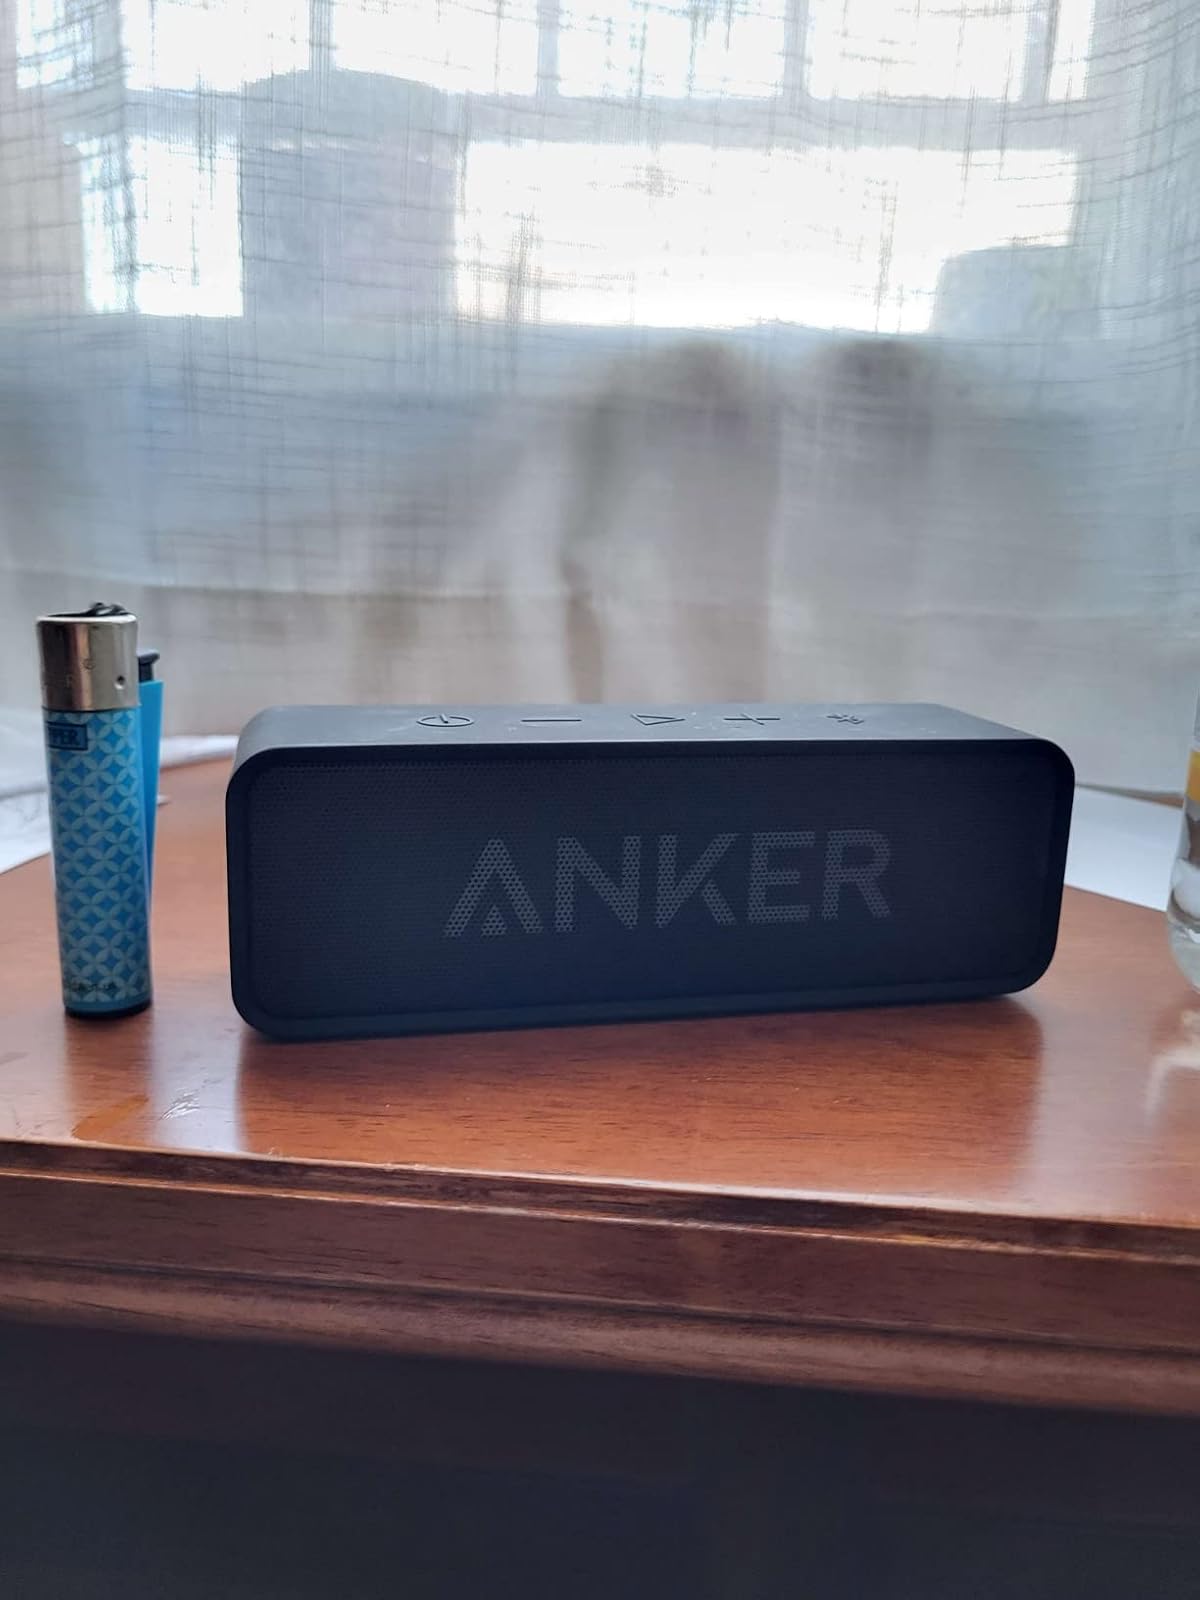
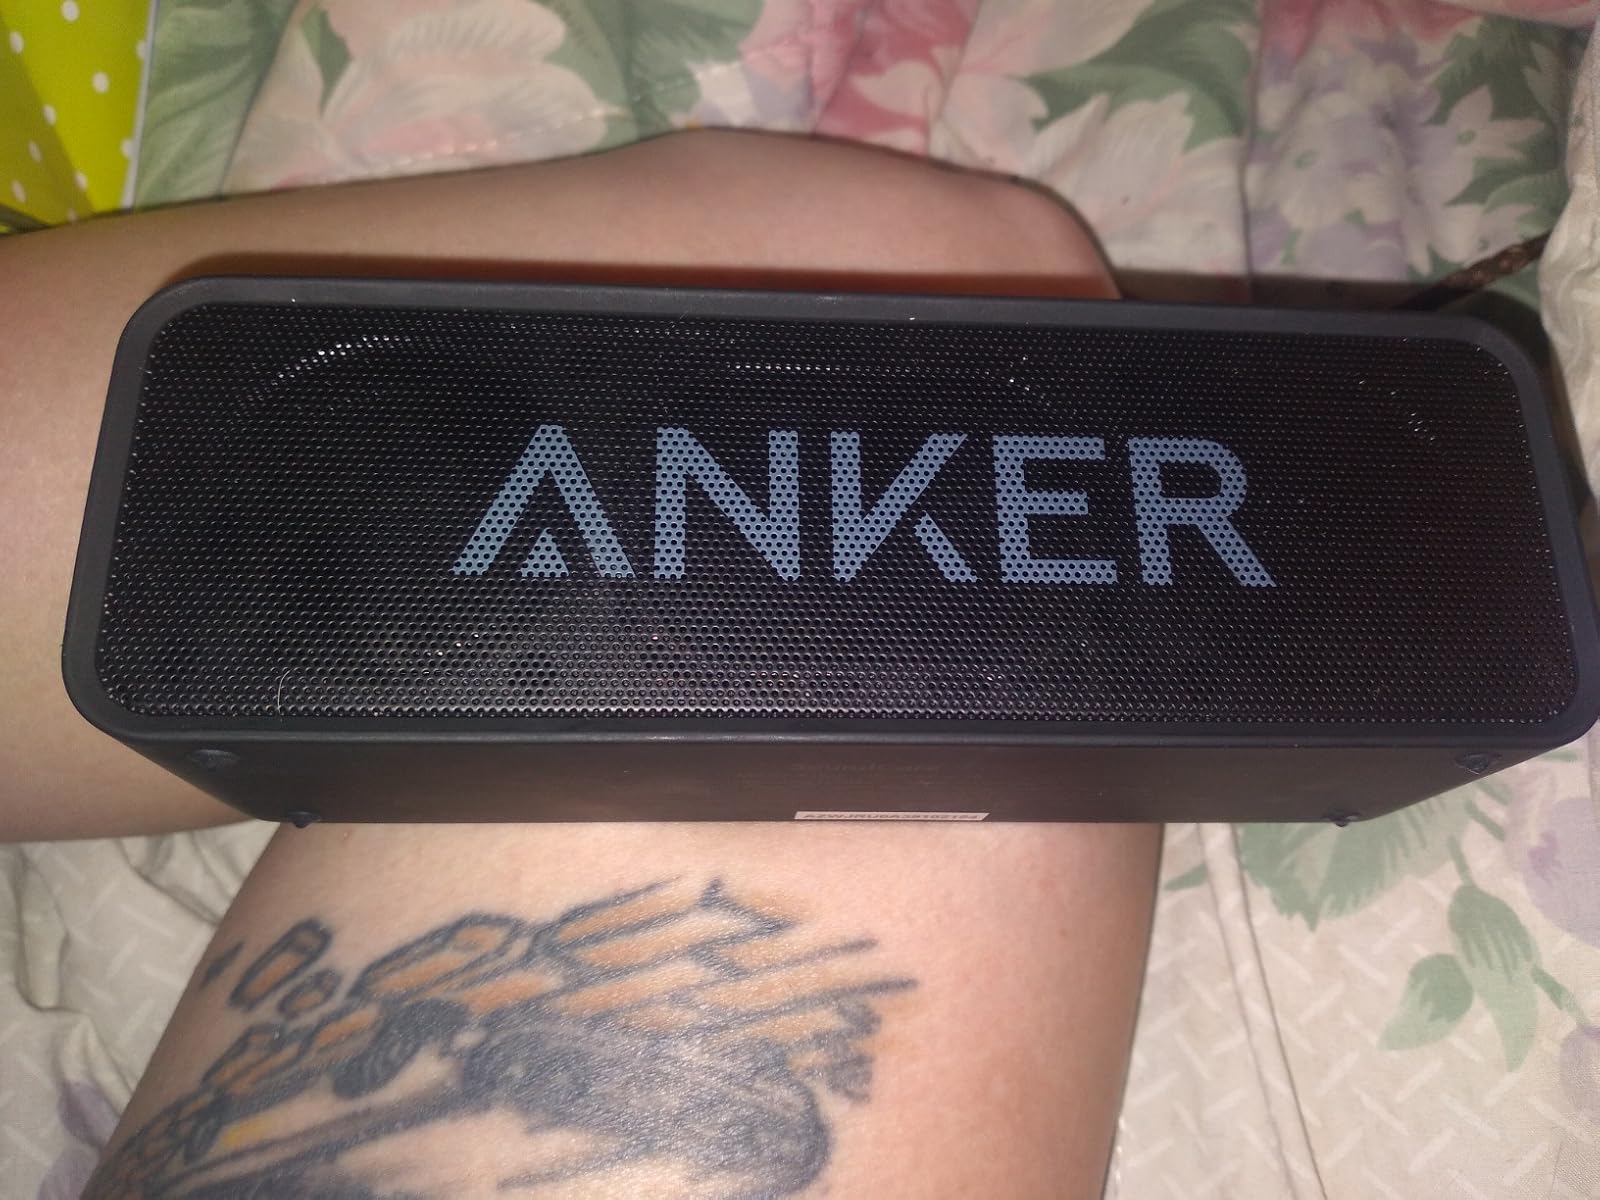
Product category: speaker
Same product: yes